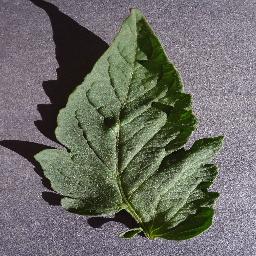
Label: Tomato___healthy